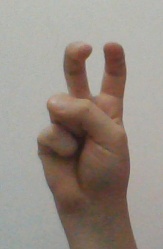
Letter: toot